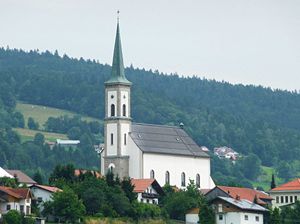
Grainet / Geografi
Die katholische Pfarrkirche Hl. Dreifaltigkeit
Grainet er en kommune i Landkreis Freyung-Grafenau i Regierungsbezirk Niederbayern i den tyske delstat Bayern.